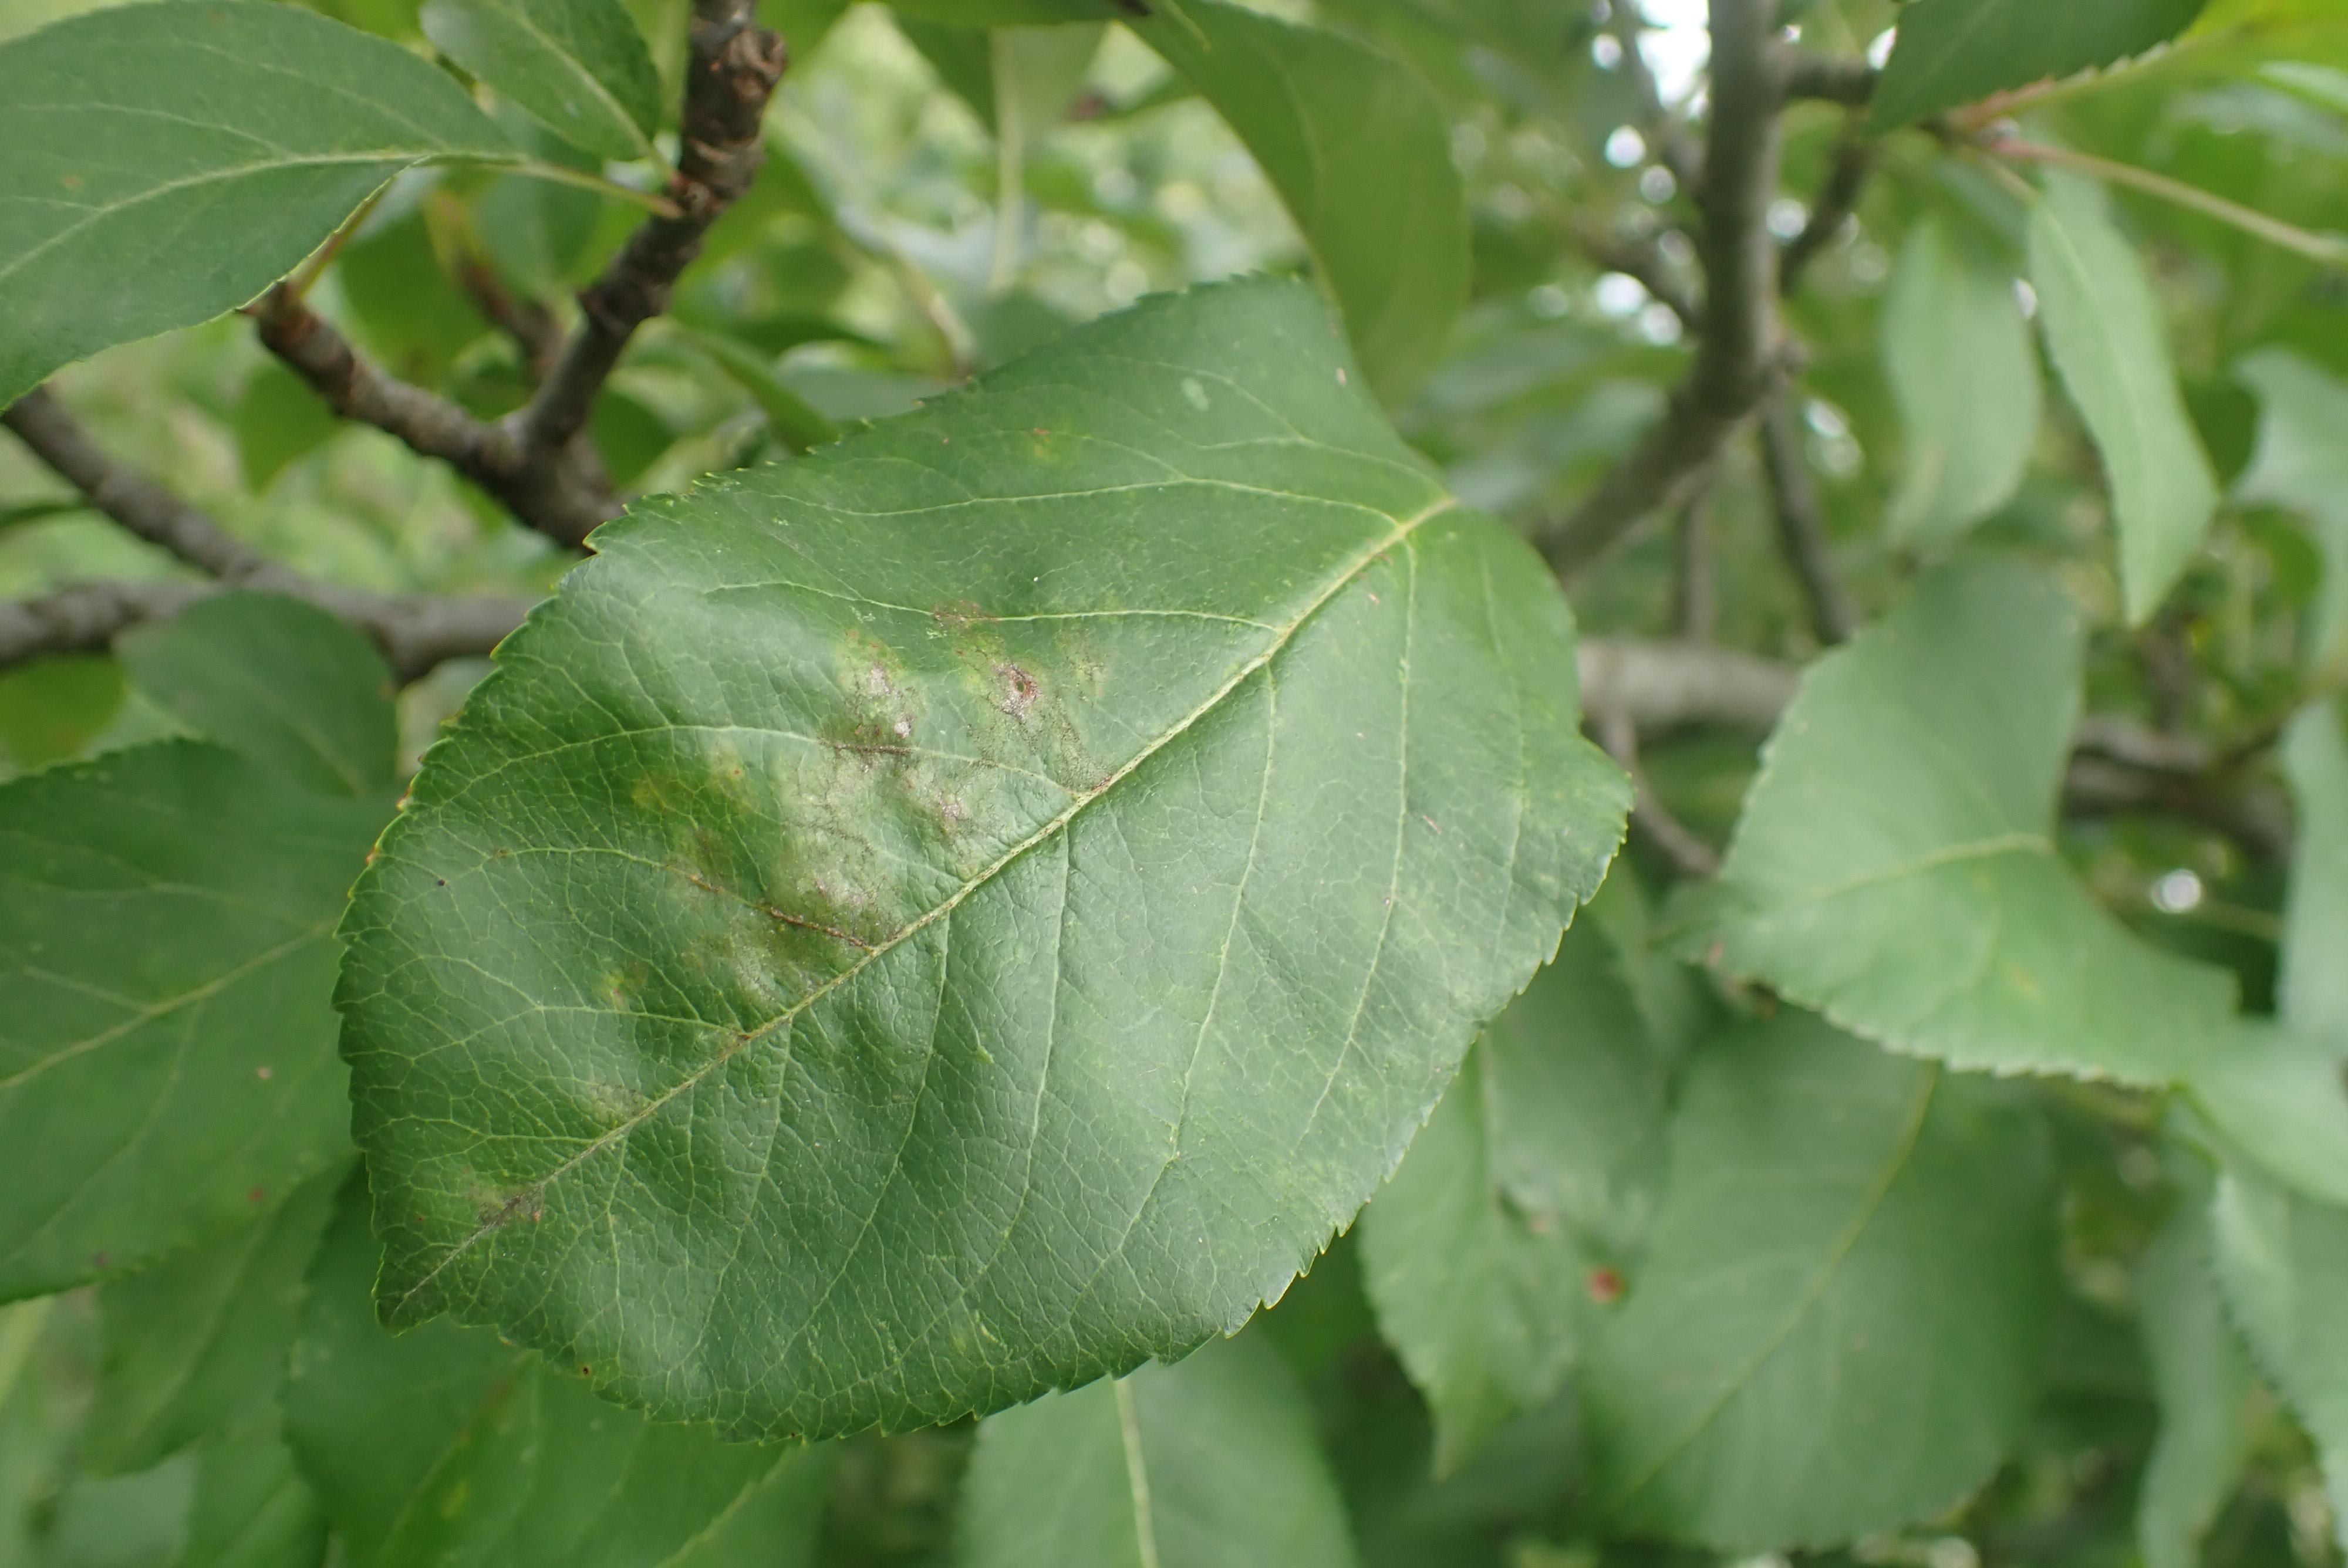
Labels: scab